Attack aircraft

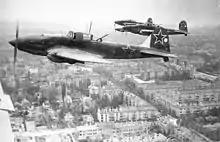
An Ilyushin Il-2 "Sturmovik" formation over Berlin, May 1945.

Aviation played a role in the Brazilian Constitutionalist Revolution of 1932, although both sides had few aircraft. The federal government had approximately 58 aircraft divided between the Navy and the Army, as the Air Force at this time did not constitute an independent branch. In contrast, the rebels had only two Potez 25 planes and two Waco CSO, plus a small number of private aircraft.